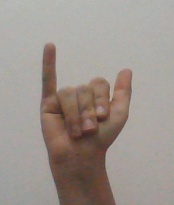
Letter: ya